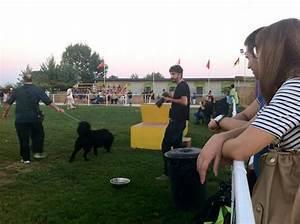
dog